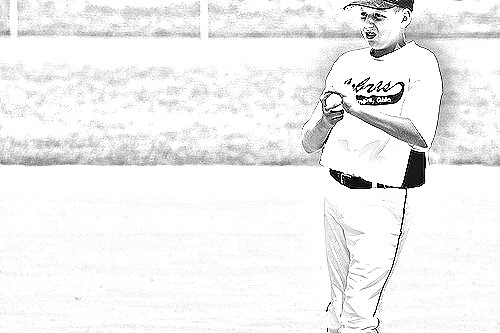
Portrait style: Sketch Portrait